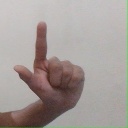
अक्षर: ल